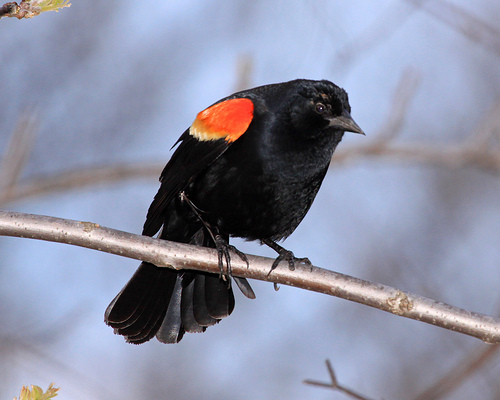
a black bird with a red circle on its wing and a sharp thin beak.
this pudgy bird has a short black bill, and reddish-orange accents on its coverts.
a spectacularly bright orange spot is the only color on this otherwise black bird.
this bird has a black crown, a black breast, and a wing with a red spot
this bird is mostly black with orange covert and short pointy bill.
this bird is black with red and has a long, pointy beak.
this bird has wings that are black and has an orange and yellow spot
this bird is all black, including the tarsus, foot, and short bill, and it has bright red coverts.
this bird has a black crown as well as a small black bill
this bird has a black crown, black breast, and black wings with a prominent red spot.
Species: Red Winged Blackbird